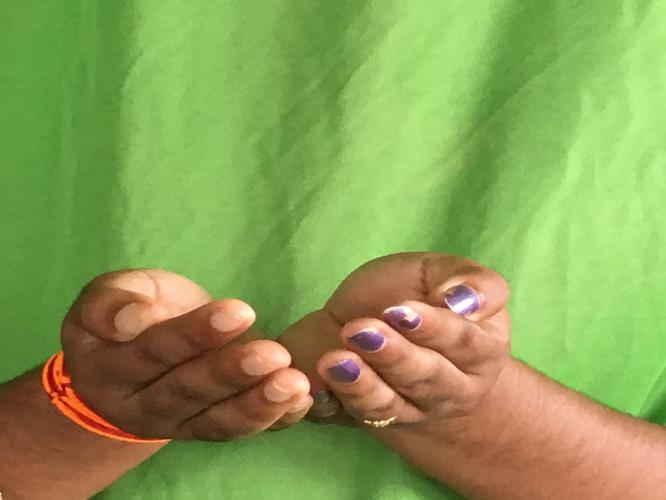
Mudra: Pushpaputa
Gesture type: double_hand